Silent Steel

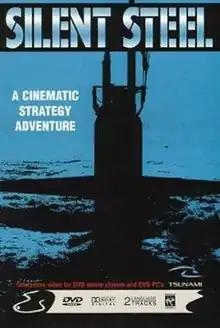
DVD version cover art

Silent Steel is a 1995 submarine simulator computer game by Tsunami Games. It was created during the influx of interactive movies during the 1990s. The game is composed almost entirely of live-action full motion video, with sparse computer-generated graphics depicting external shots of the boat during torpedo attacks and atmospheric fly-bys. A version playable on DVD players was released in 1999, following from a DVD-ROM version in 1997. The DVD-ROM version was the first video game formatted for DVD.